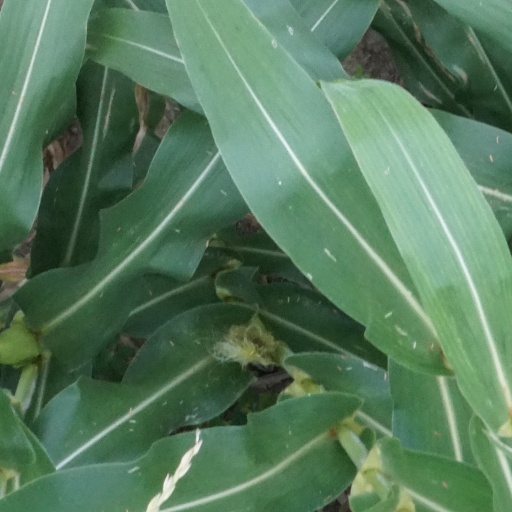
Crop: maize; corn